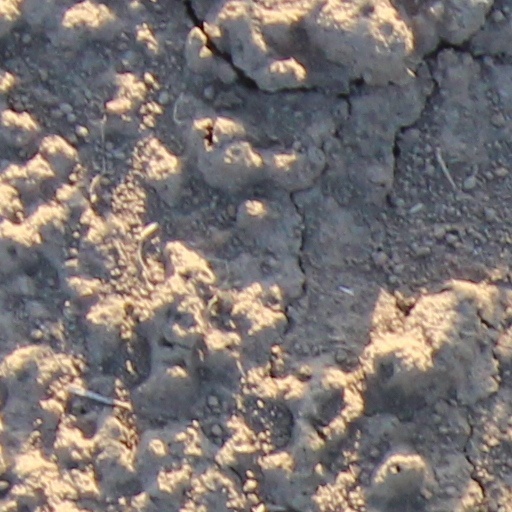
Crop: wheat